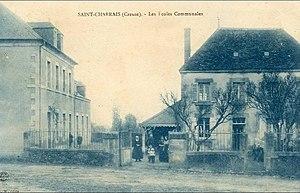
Carte postale
Saint-Chabrais est une commune française située dans le département de la Creuse, en région Nouvelle-Aquitaine.